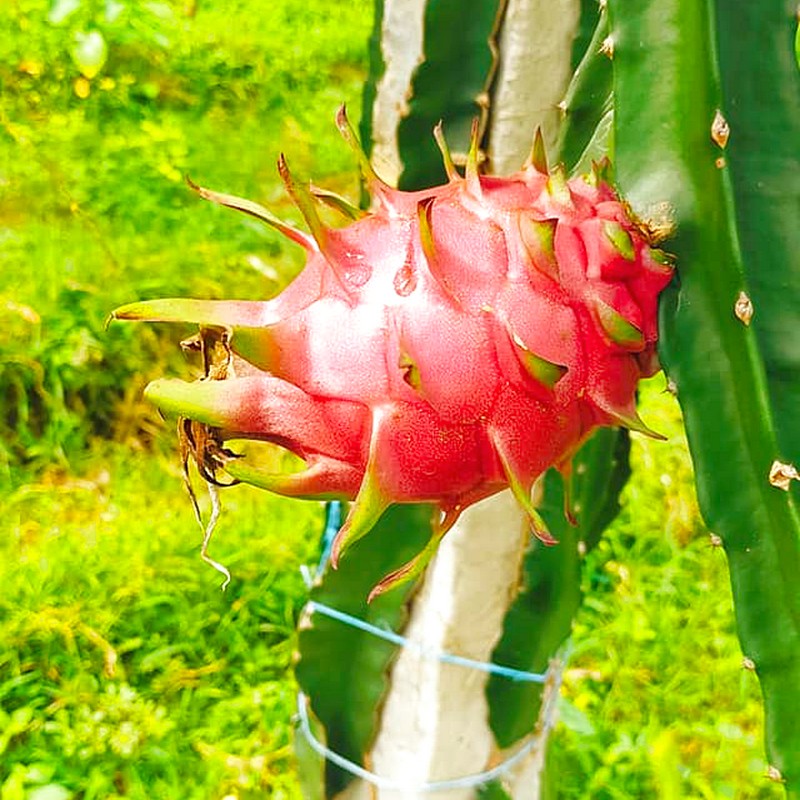
Label: Fresh Dragon Fruit